Gateway Center (Brooklyn)

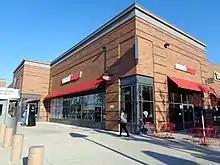
A Smashburger restaurant in Gateway Center North

The Gateway Center complex, constructed under the Gateway Estates development plan for Spring Creek, is bounded by Erskine Street to the east, and a road now called Gateway Drive to the south and west, which follows the right of way of Seaview Avenue traveling east-to-west. An access road and parking lot form its northern boundary. It is located just north of the Belt Parkway and can be accessed by the parkway's Exit 15, which leads to Erskine Street.